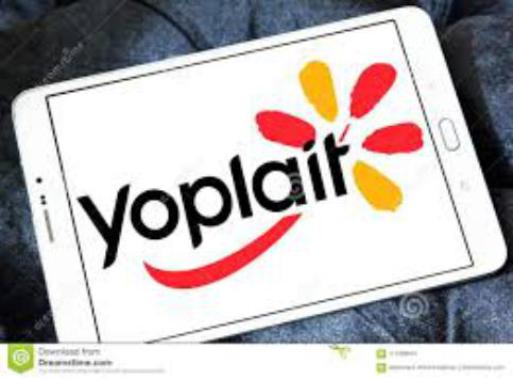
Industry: Leisure